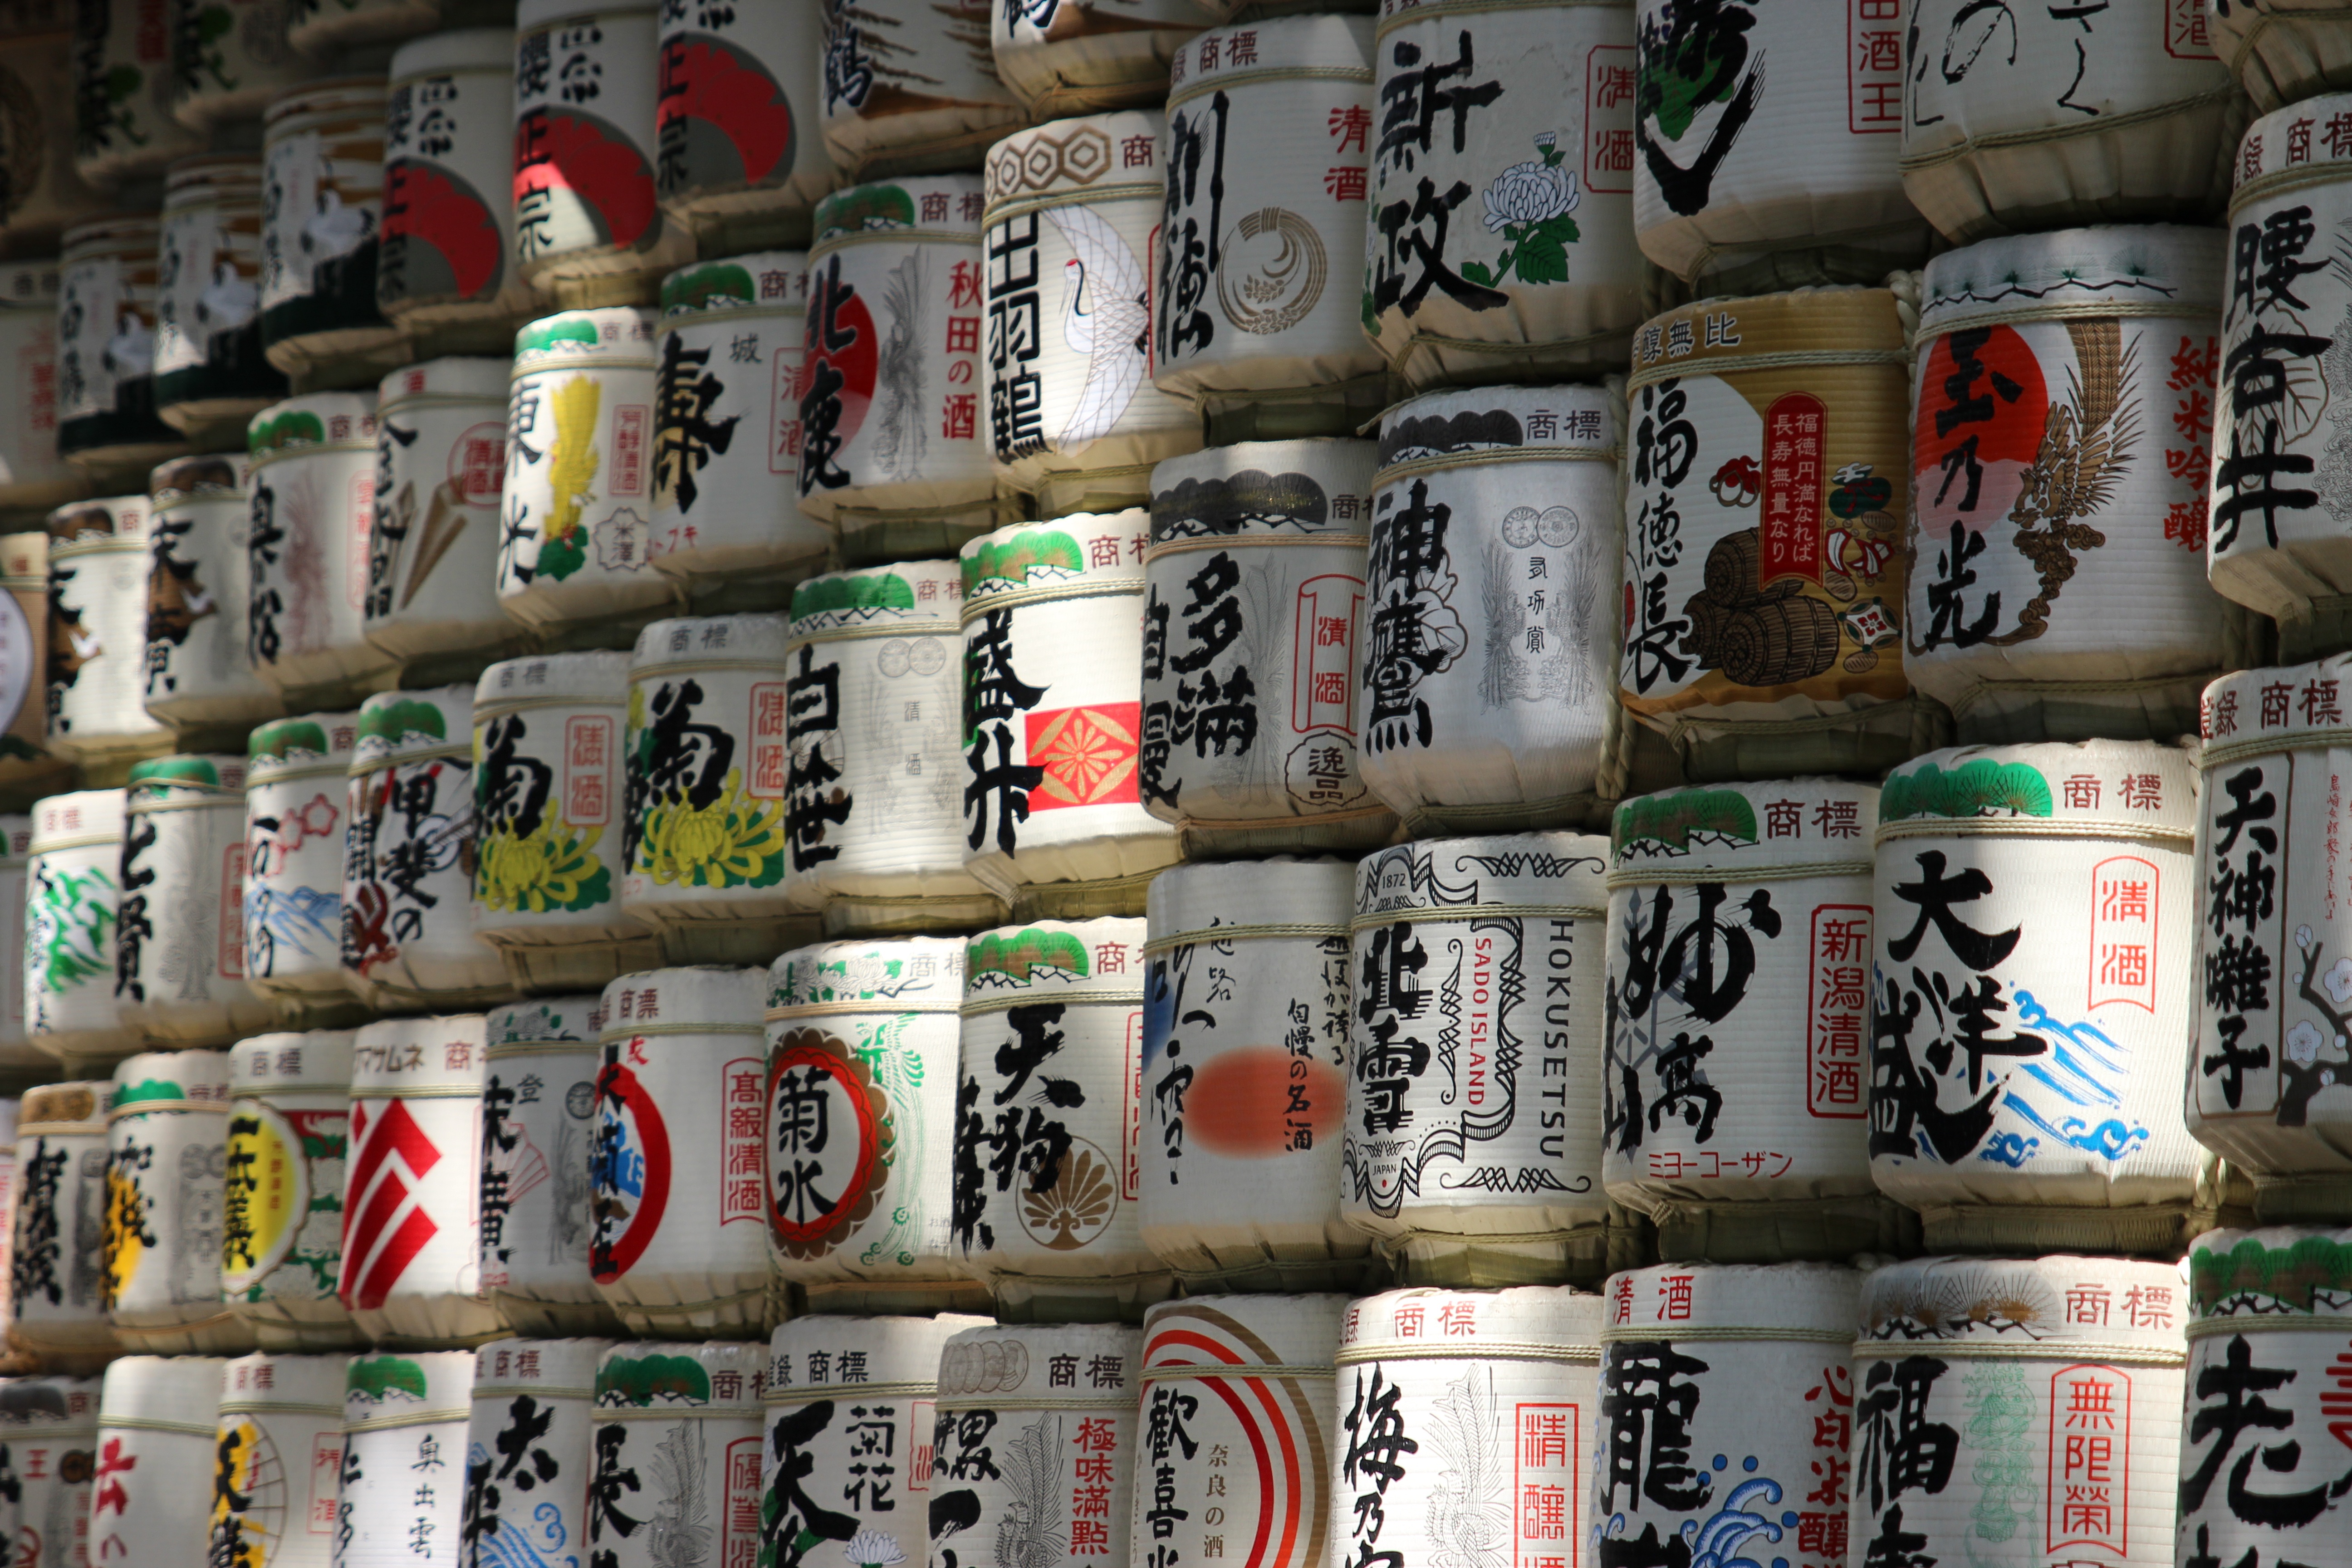
religion, asia, drink, japan, art, colors, temple, drums, decorations, east, written, sake, botti, japanese characters